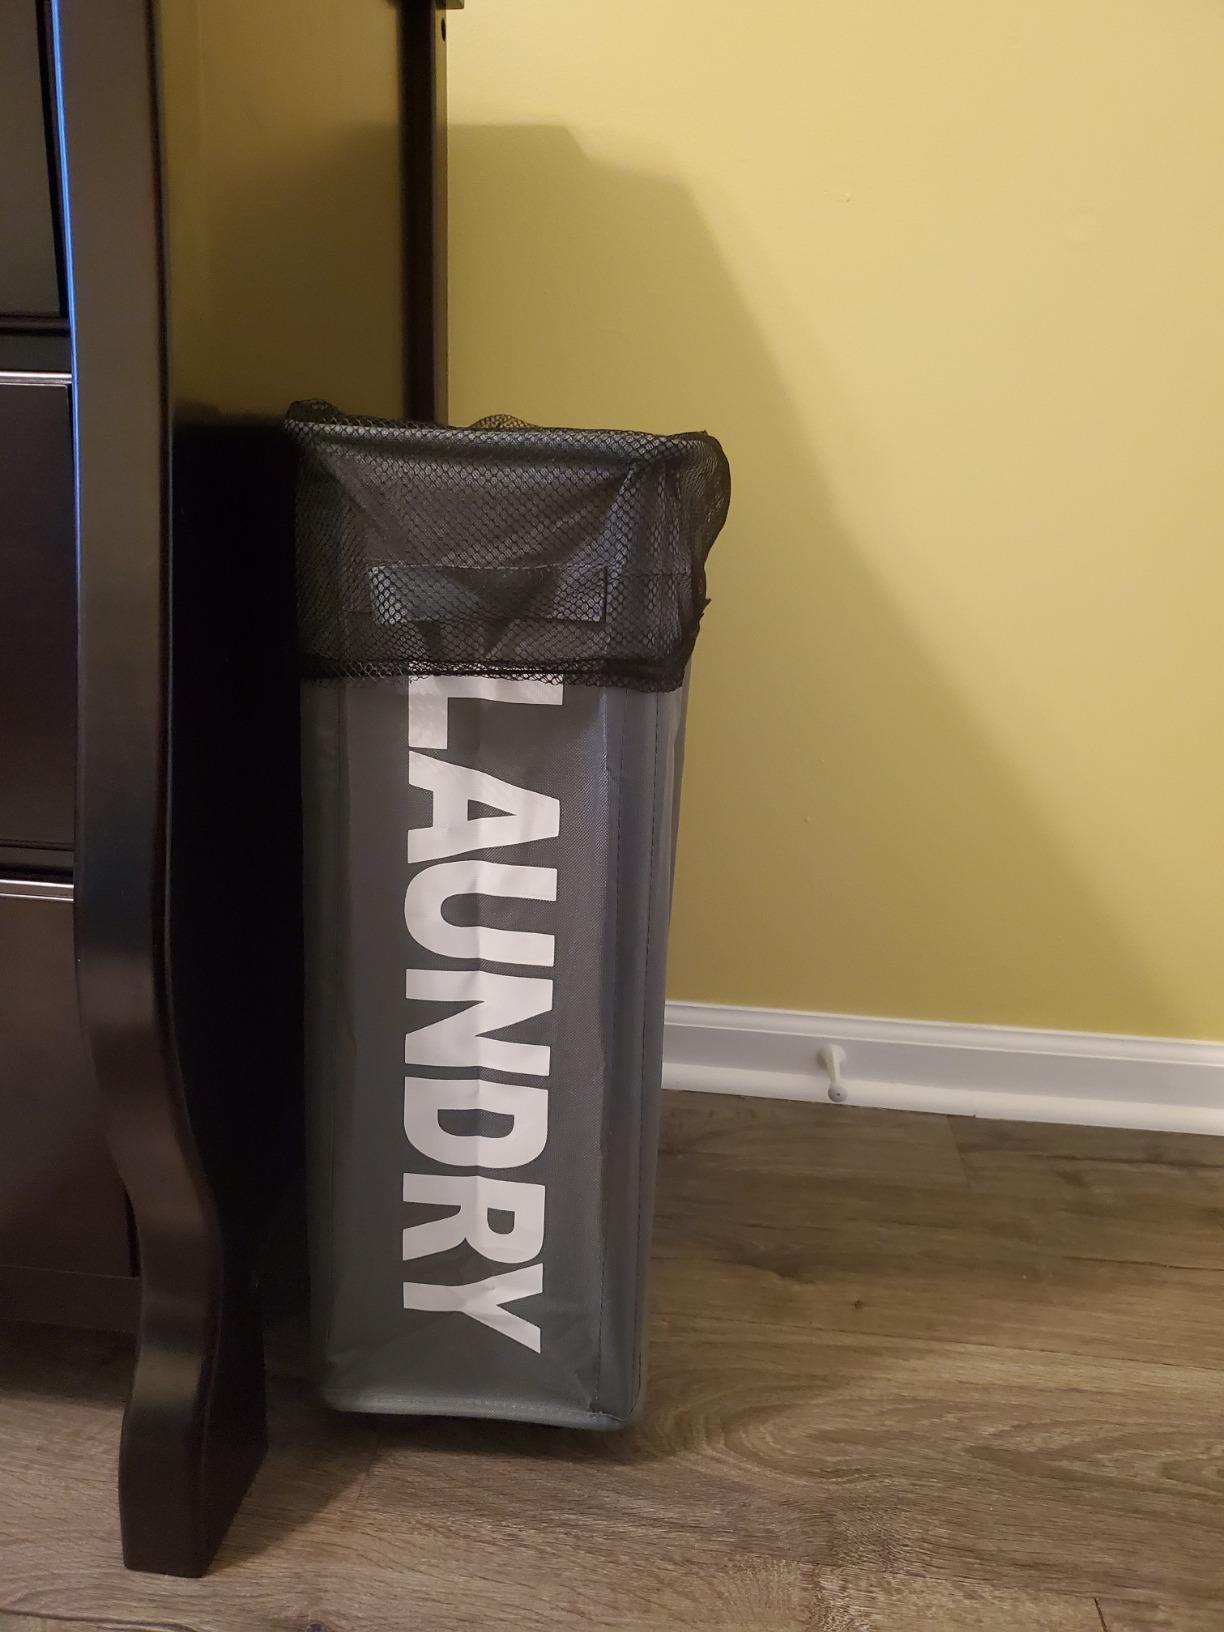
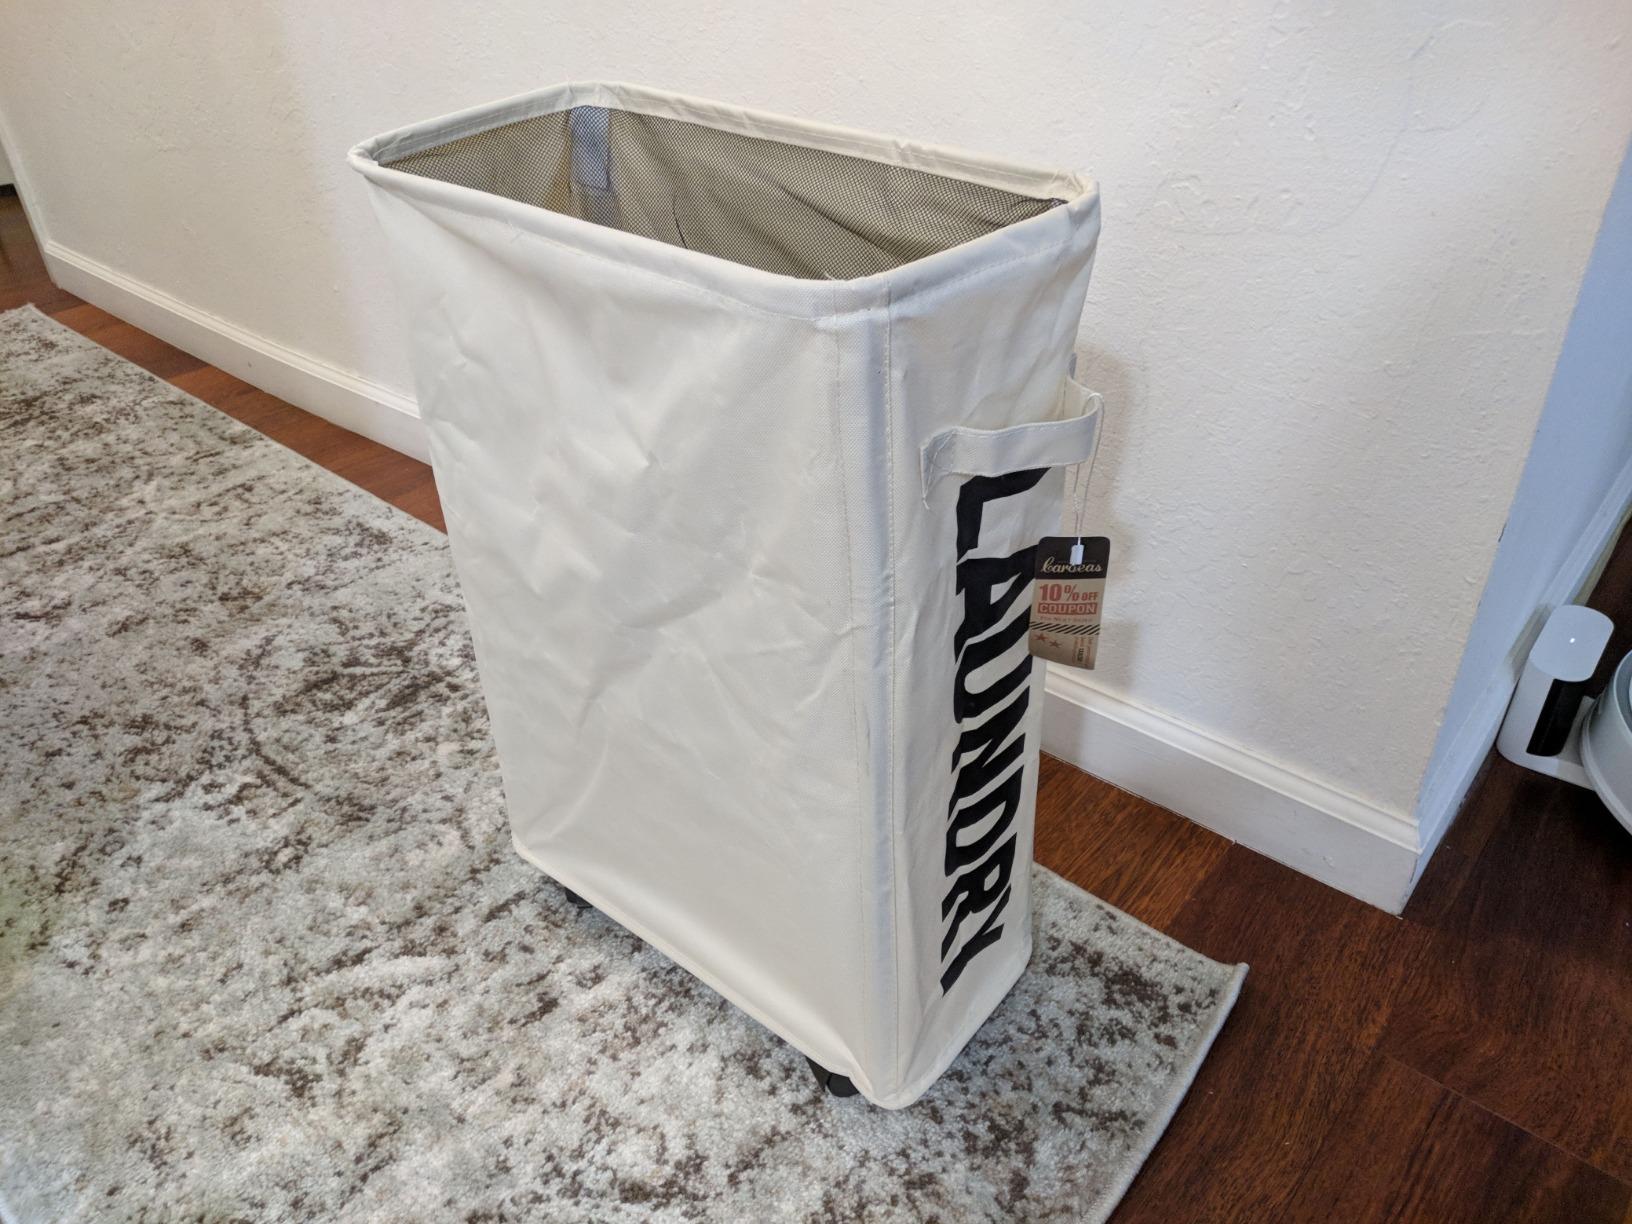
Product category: items_hamper
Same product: no